No Lye: An American Beauty Story

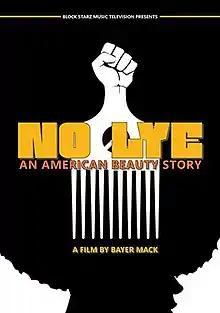

No Lye: An American Beauty Story is a 2019 documentary film by Bayer Mack that chronicles the rise and decline of the black-owned ethnic beauty industry in America.